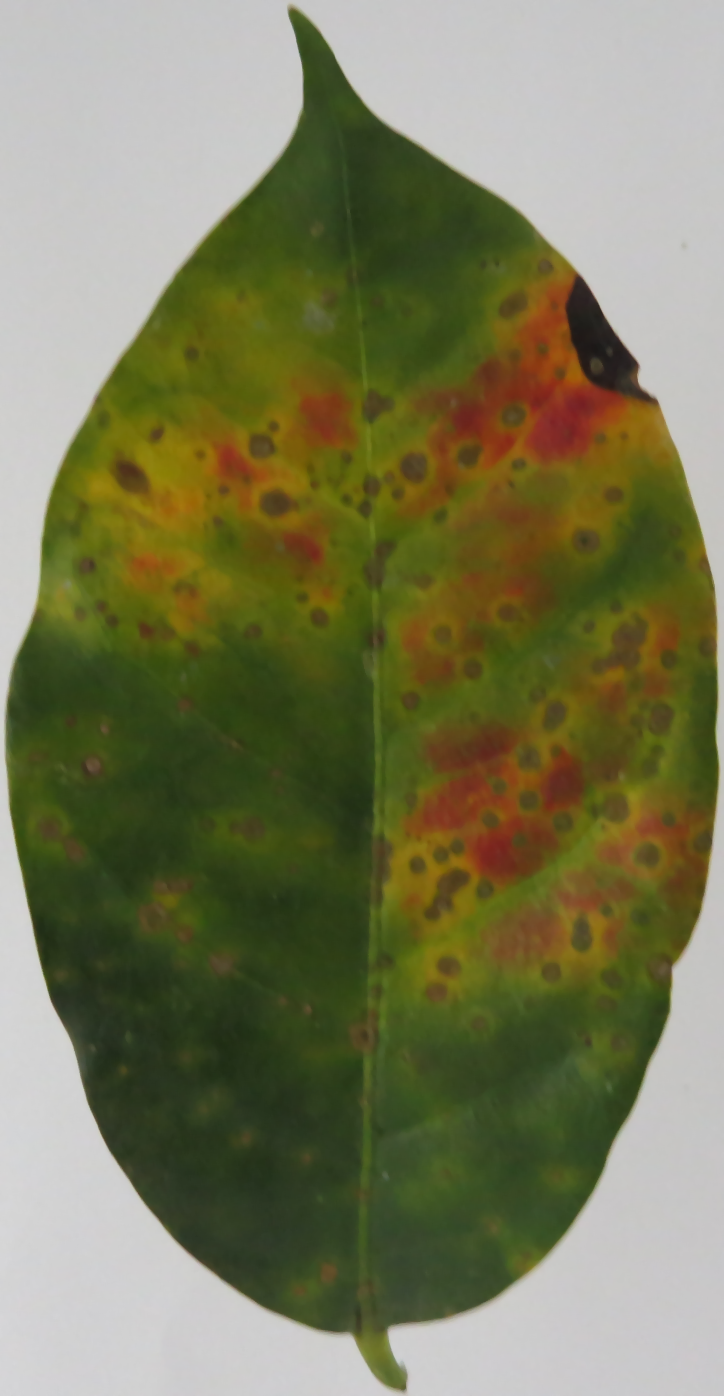
Label: phosphorus-P